Quetta Gladiators

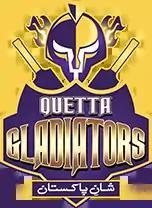

Quetta Gladiators (Urdu, Balochi: ) is a Pakistani professional Twenty20 cricket franchise that competes in the Pakistan Super League (PSL). They play most home games at the Gaddafi Stadium. The Gladiators won and became the champions in PSL 2019. The team is nominally based in Quetta, the provincial capital of Balochistan, Pakistan.